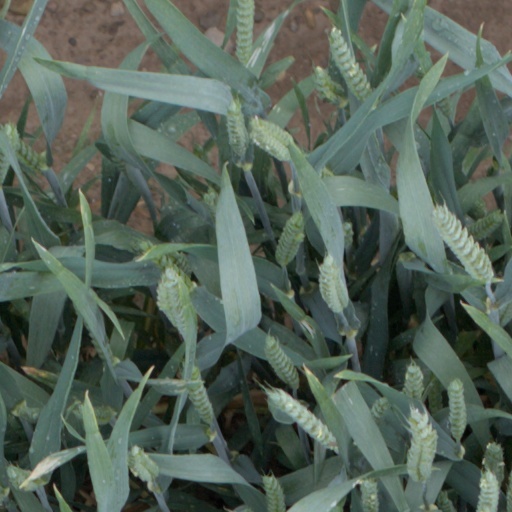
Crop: wheat